University of Pittsburgh School of Computing and Information

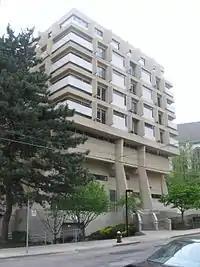
Information Sciences Building

Components of the new School of Computing and Information are housed on the university's main campus in the Information Sciences Building, previously the primary home of the former School of Information Science. Originally the American Institutes for Research Building, the University purchased the 1965 Tasso Katselas designed Brutalist style structure in 1968 and it has since then served as the primary facility housing the School of Information Sciences. In 1975, a renovation was completed that enclosed the building's lower levels to create additional classrooms and offices. An additional renovation to the building was completed in 2013, adding various upgrades including a computer lab, teleconference room, and a third floor Student Collaboration Center for study and work space. Components of the school's Department of Computer Science are housed in Sennott Square. The building is home to the Nesbitt Room which houses several special collections on the history of children and children's books and media, rare editions of children's books, and some unique furnishings and artifacts.